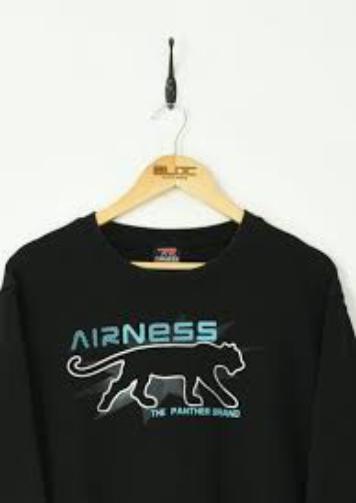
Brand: Airness
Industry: Clothes